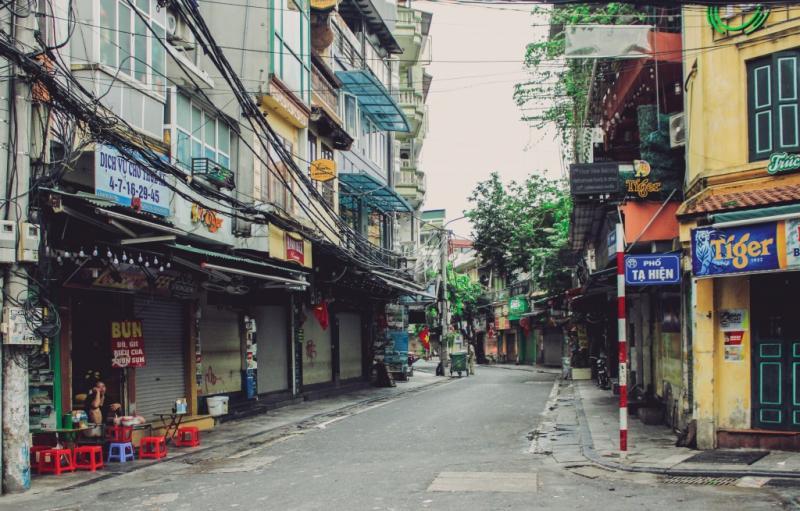
không có phương tiện giao thông nào đang di chuyển trên con phố